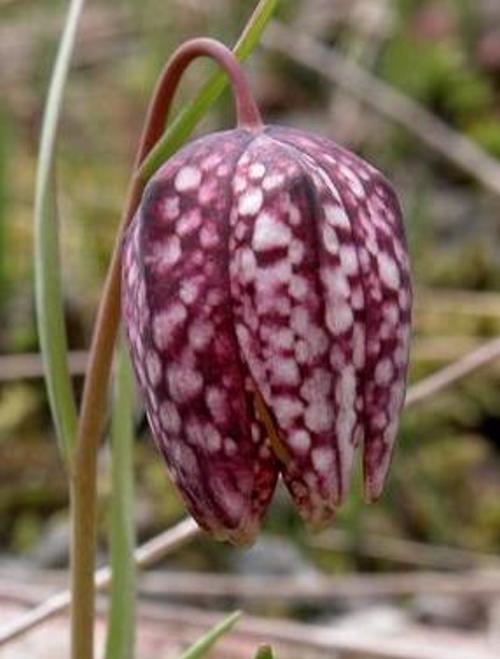
Flower: Fritillary